Amiral Charner-class cruiser

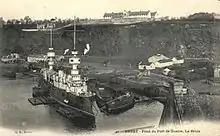
A postcard of "Bruix" in drydock at Brest, before 1914

"Amiral Charner" spent most of her career in the Mediterranean, although she was sent to China during the Boxer Rebellion of 1900–01. Together with her sisters, "Chanzy" and "Latouche-Tréville", the ship was assigned to the International Squadron off the island of Crete during the 1897-1898 upring there and the Greco-Turkish War of 1897 to protect French interests and citizens. With the exception of "Bruix", the sisters spent most of the first decade of the 20th century as training ships or in reserve. "Bruix" served in the Atlantic Ocean, the Mediterranean, and in the Far East before World War I. In 1902 she aided survivors of the devastating eruption of Mount Pelée on the island of Martinique and spent several years as guardship at Crete, protecting French interests in the region in the early 1910s. "Chanzy" was transferred to French Indochina in 1906. She ran aground off the Chinese coast in mid-1907, where she proved impossible to refloat and was destroyed in place after her crew was rescued without loss.